Ouhans

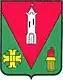
Source of the Loue

Ouhans is a commune in the Doubs department in the Bourgogne-Franche-Comté region in eastern France. The source of the river Loue is in the commune.